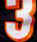
Number: 3